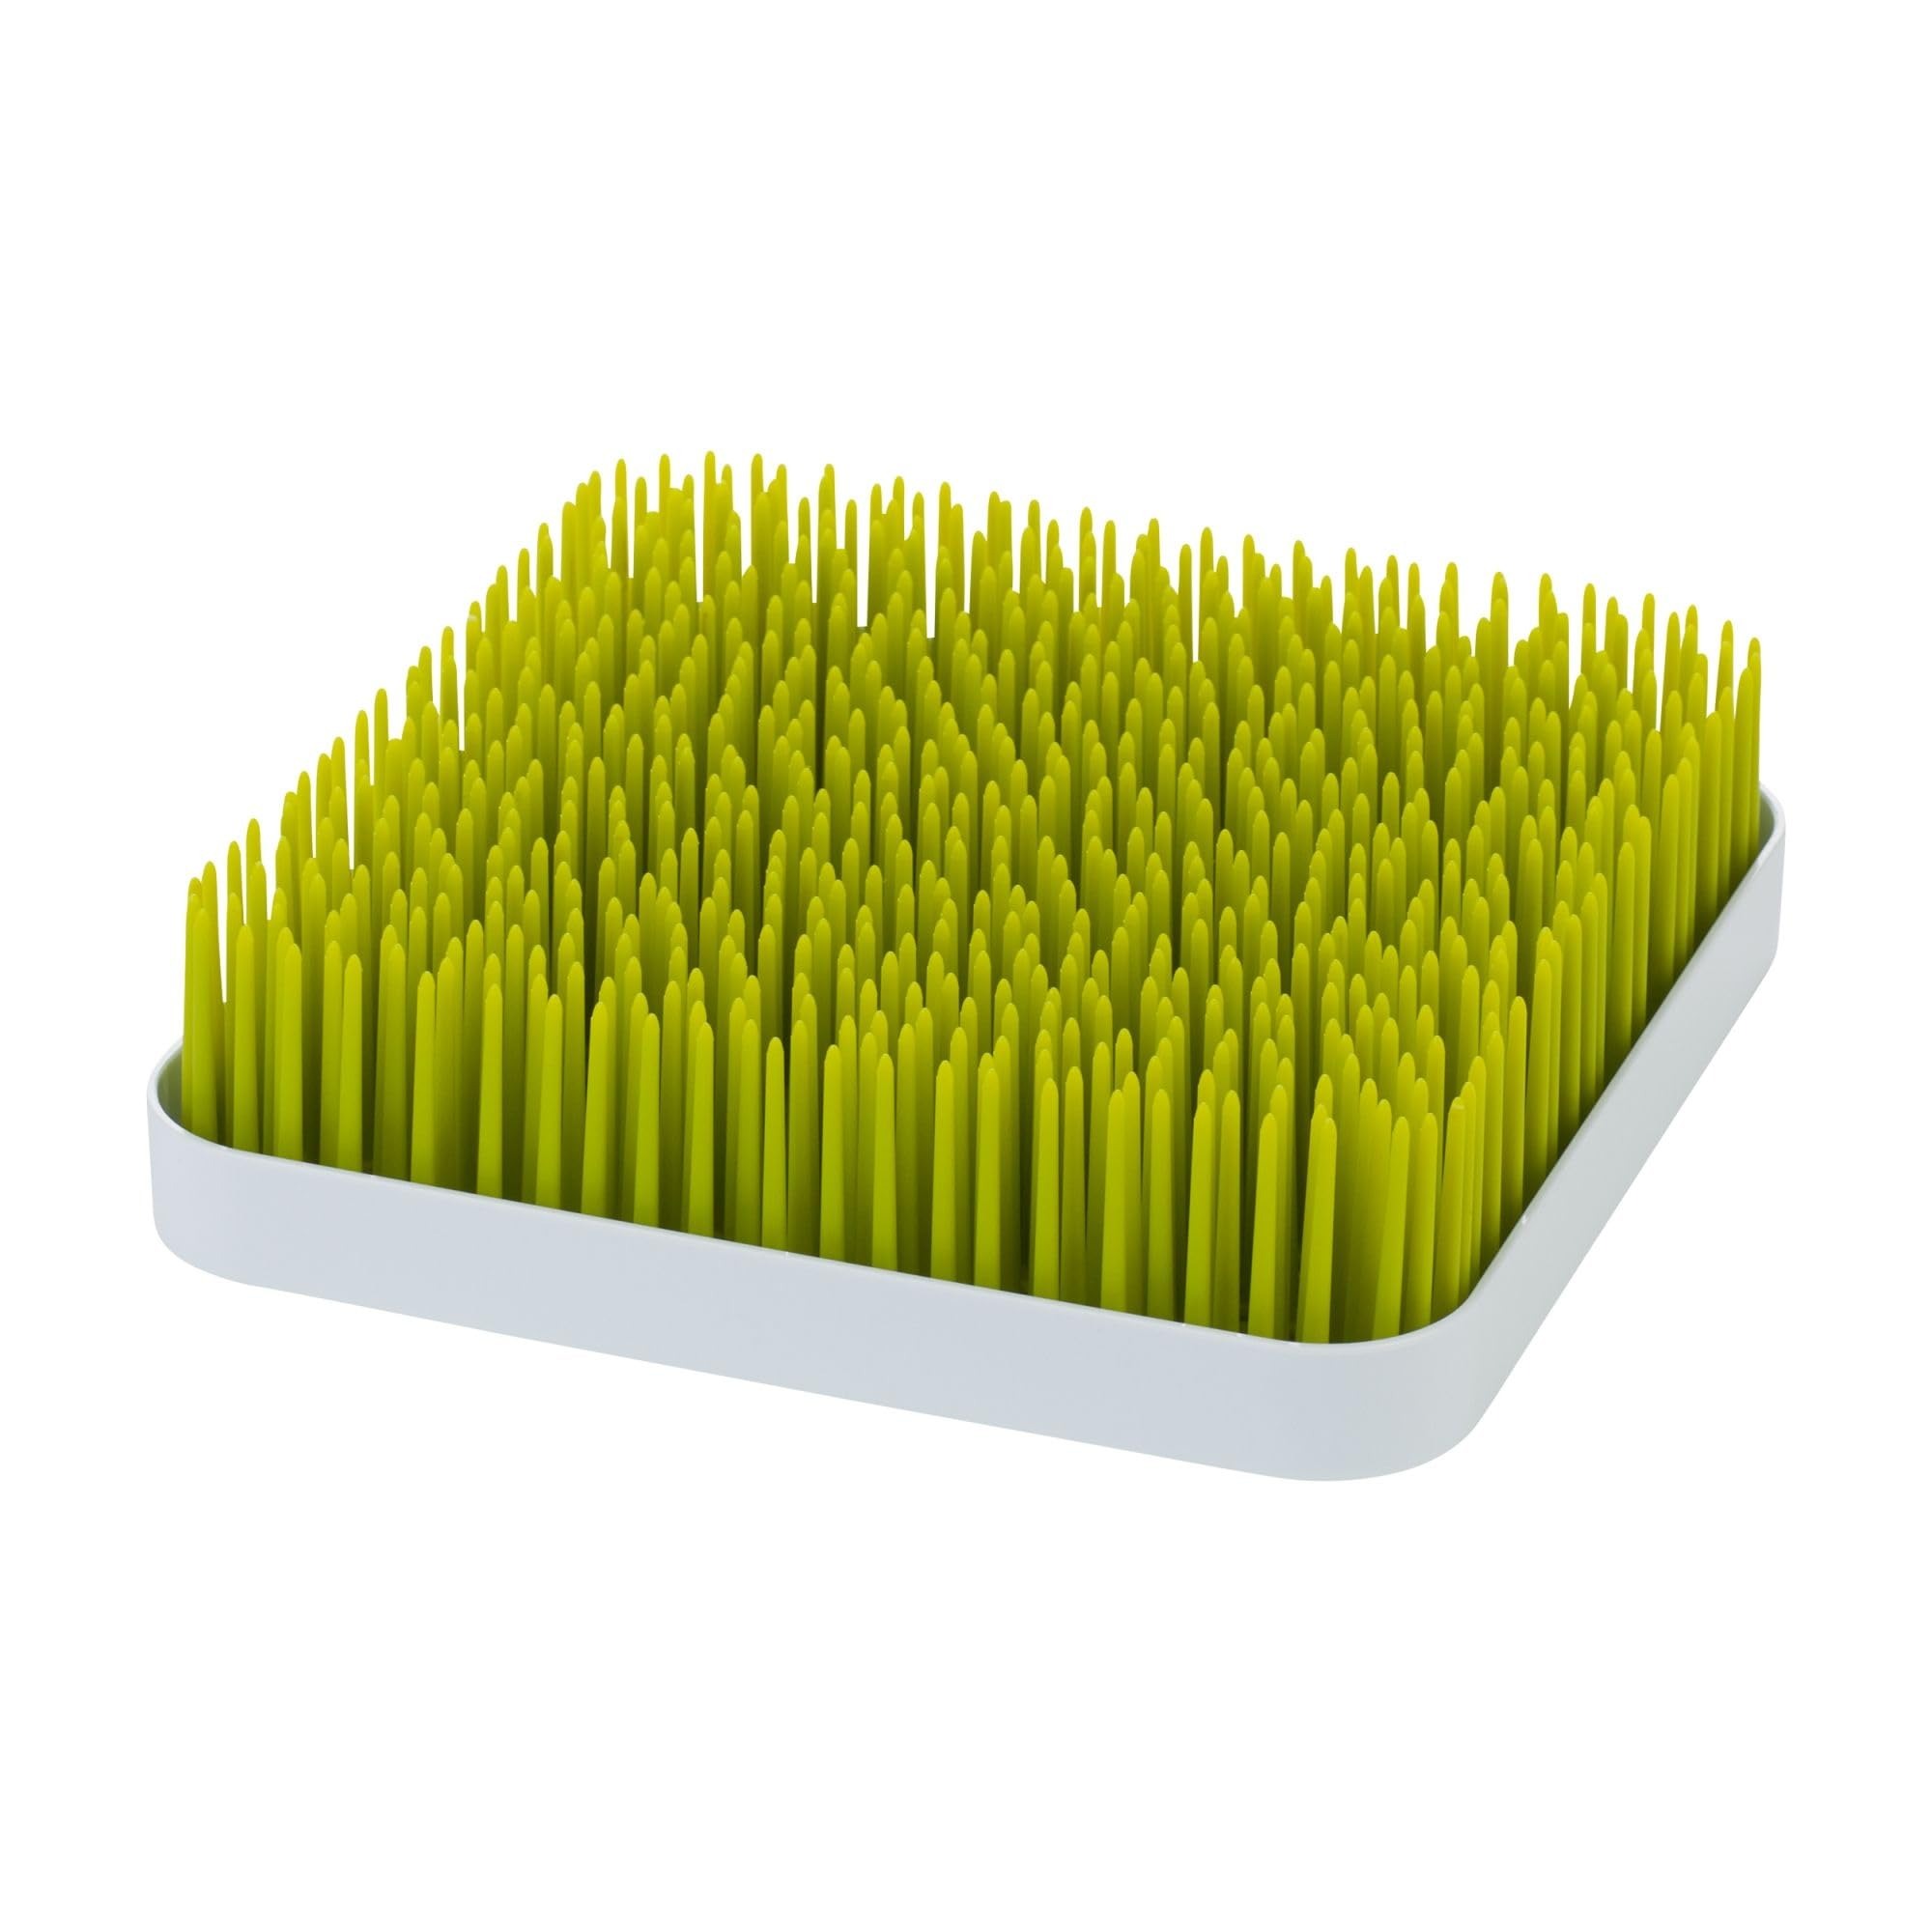
Item Name: THE TRUE ORIGINAL - Boon’s GRASS is the original countertop drying rack that gave a fresh look to countertops everywhere. From bottles to pacifiers, it holds all of your baby accessories as they air dry on the flexible blades that resemble real grass. Water drains into the lower tray, where it’s completely contained. And it’s got a sweet, natural presence, like a meadow full of baby deer. Only smaller. And without the deer.
Bullet Point 1: A TRUE ORIGINAL: Beware of imposters! The original GRASS countertop drying rack is only available from Boon
Bullet Point 2: BYE BYE WATER: Easily holds items upright for drying while excess water collects in bottom tray
Bullet Point 3: EASY TO CLEAN: GRASS is simple to split into two pieces, making it easy to give it a quick wash in warm soapy water
Bullet Point 4: Made without BPA or PVC
Bullet Point 5: DIRECTIONS: Not suitable for dishwasher, microwave or to boil
Value: 1.0
Unit: Count

Price: 12.49